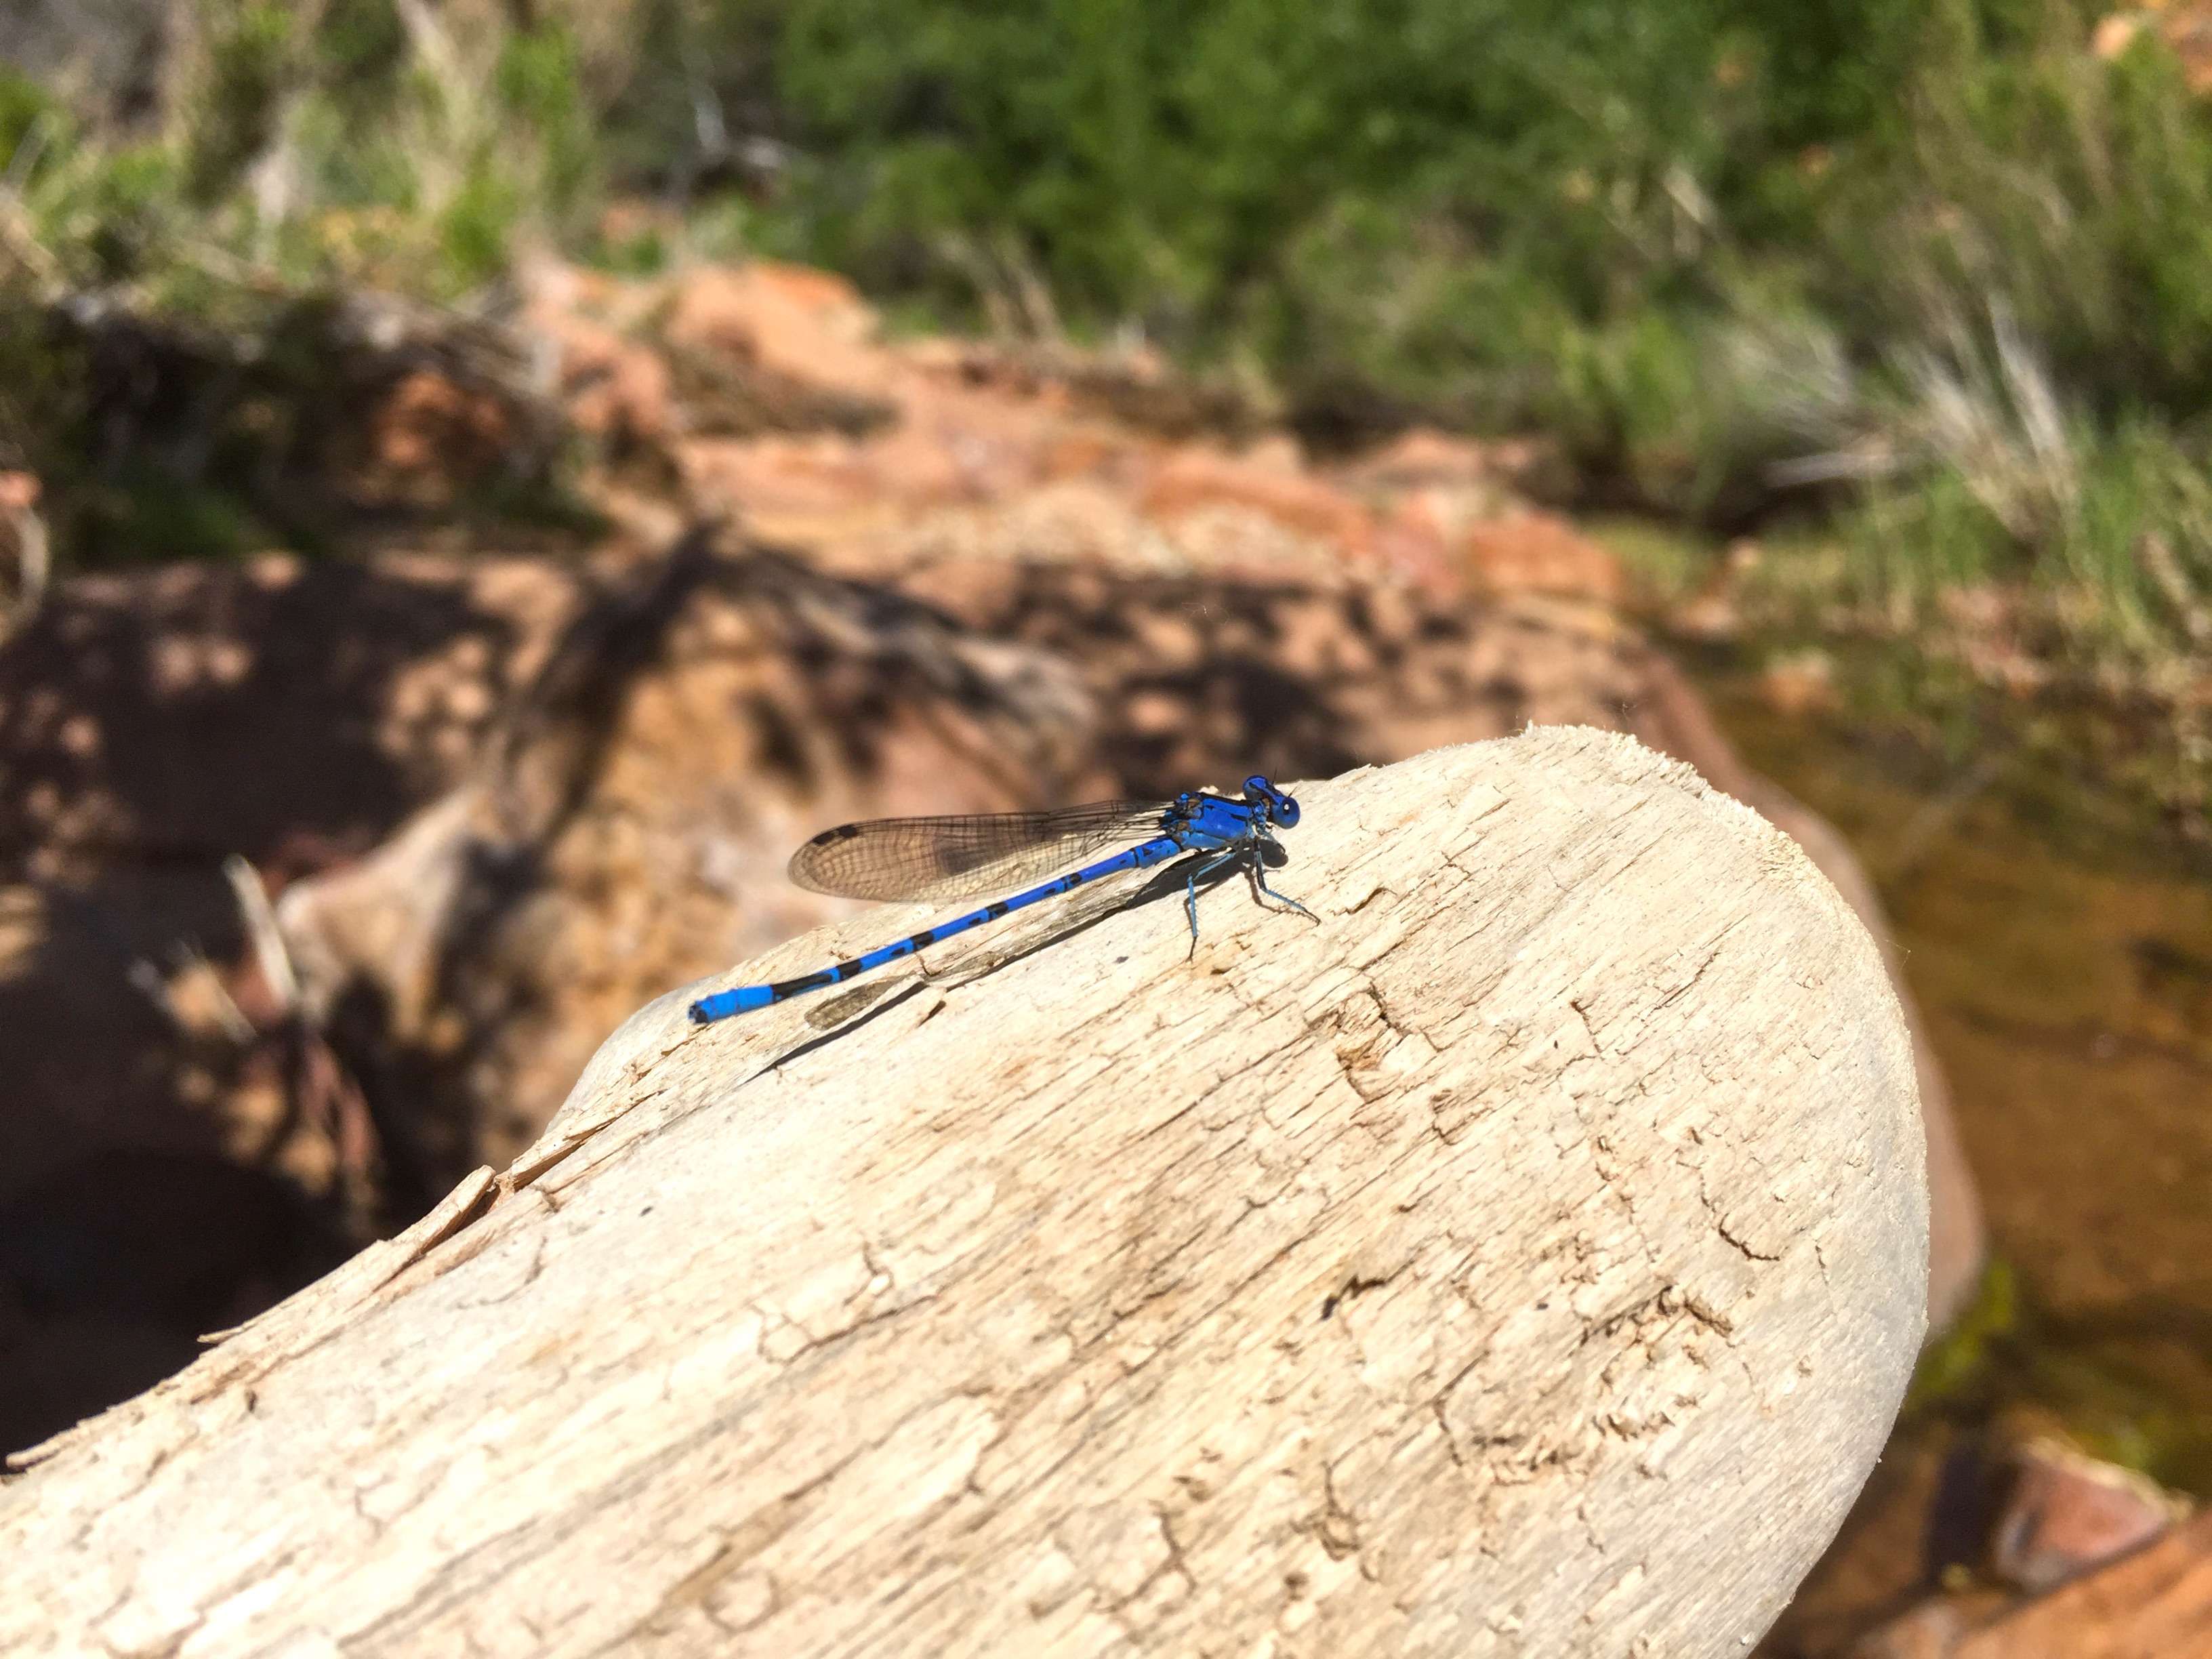
nature, wood, leaf, wildlife, insect, soil, fauna, invertebrate, macro photography